Beam origin concept

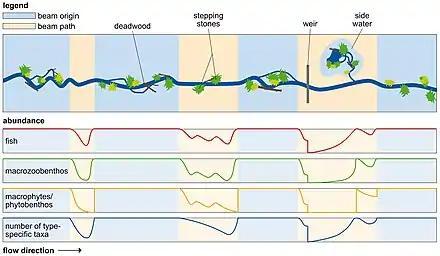
Schematic illustration of the beam origin concept (based on German Council for Land Stewardship 2008)

Typical indicators for the evaluation of the ecological quality are the abundances of fish, macrozoobenthos, macrophytes and phytobenthos, and the number of type-specific taxa. Criteria to further classify the ecological status of river sections can be found in the European Directive or in country-specific guidelines.